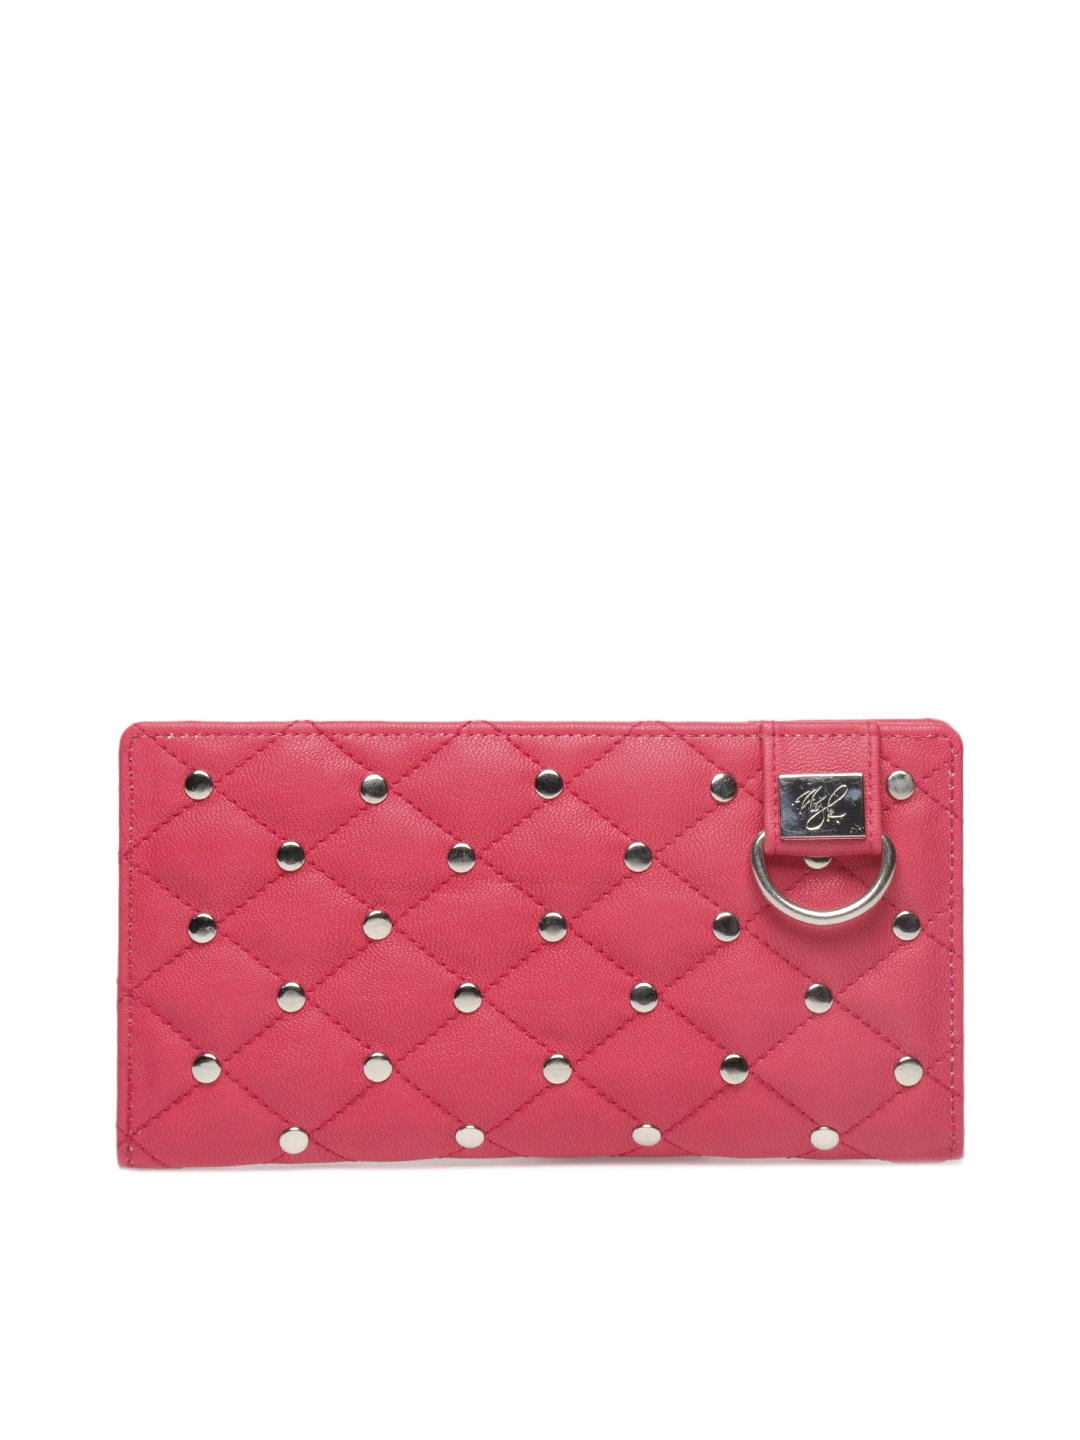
Nyk Women Pink Wallet
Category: Accessories / Wallets / Wallets
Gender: Women
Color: Pink
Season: Summer 2016
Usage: Casual